Jason Mraz

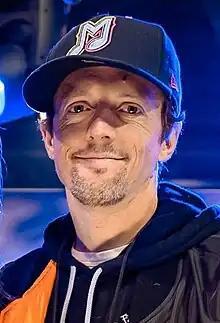
Mraz in 2020

Jason Thomas Mraz (born June 23, 1977) is an American singer-songwriter and guitarist. He rose to prominence with the release of his debut studio album, "Waiting for My Rocket to Come" (2002), which spawned the single "The Remedy (I Won't Worry)" that peaked at number 15 on the "Billboard" Hot 100 chart. His second studio album "Mr. A-Z" (2005) peaked at number five on the "Billboard" 200.